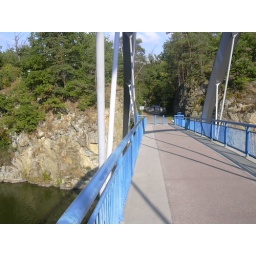
[Brno lake] crossing bridge over the river that creates Brno lake :)